Operation Alberich

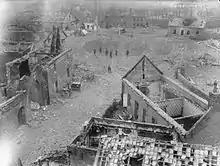

The first intimation of a German withdrawal occurred when British patrols probing German outposts towards Serre, found them unoccupied. The British began a slow follow-up but unreadiness, the decrepitude of the local roads and the German advantage of falling back on prepared lines behind rearguards of machine-gunners, meant that the Germans completed an orderly withdrawal. The new defences were built on reverse slopes, with positions behind the defences from which artillery observers could see the front position, experience having showed that infantry equipped with machine-guns needed a field of fire only a few hundred yards/meters deep. Unfortunately for the Germans, General Ludwig von Lauter and Colonel Kramer from OHL ignored the new thinking and in much of the new position, they put artillery observation posts in the front line or in front of it and the front position was on forward slopes, near crests or at the rear of long reverse slopes.